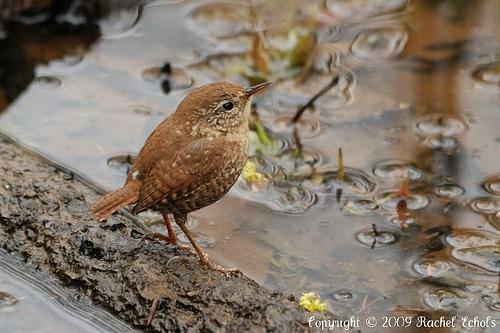
A photo of a winter wren